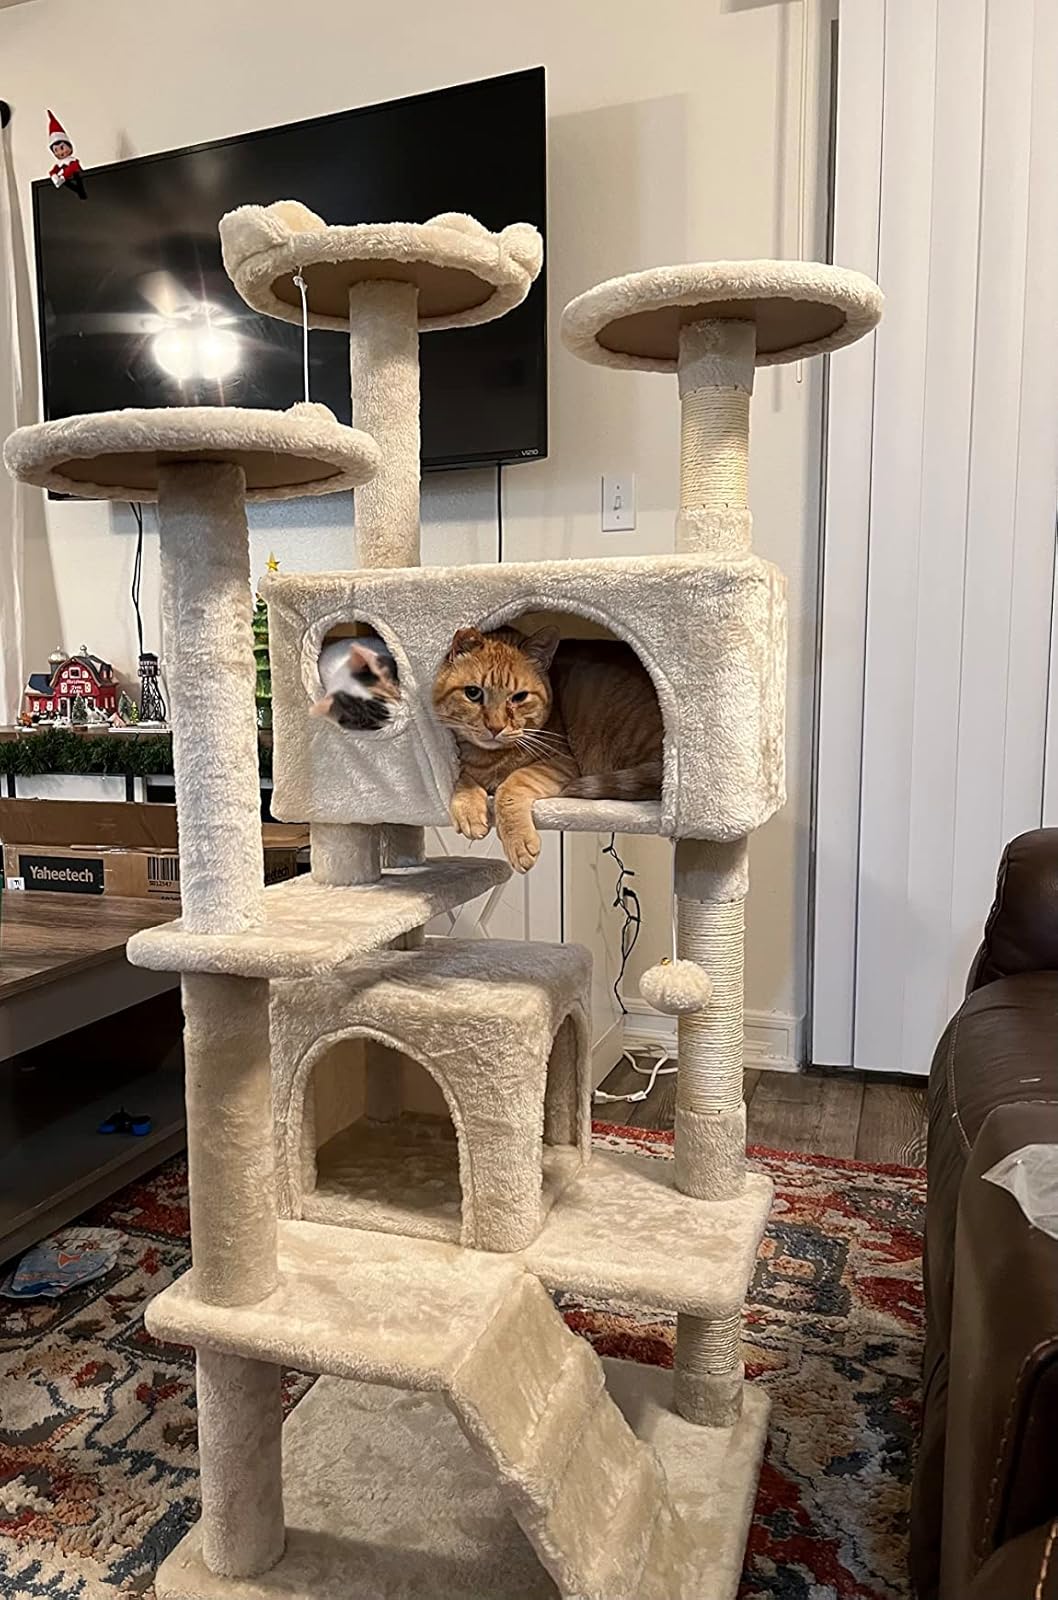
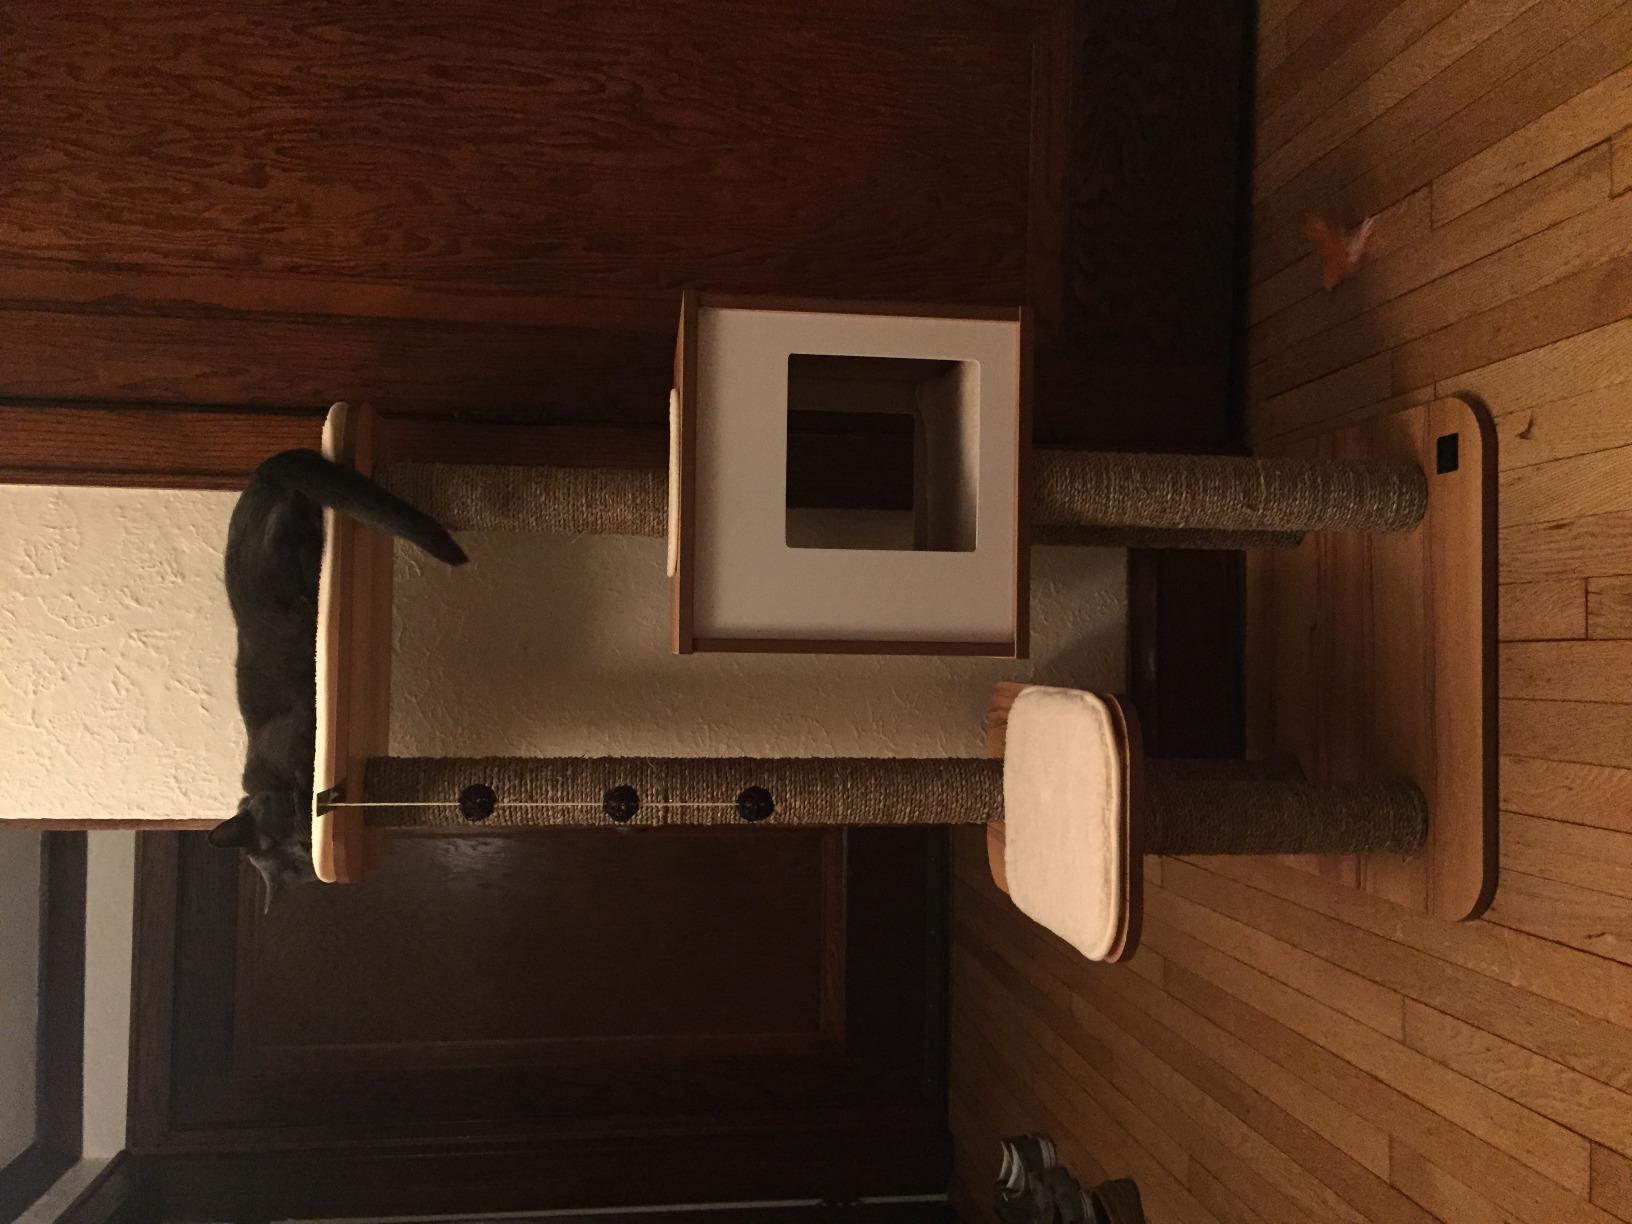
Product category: items_cat tree
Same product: no